Good Friday

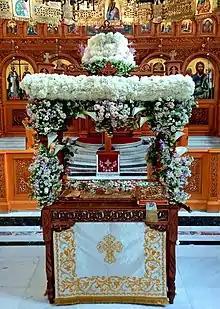
Epitaphios adorned for veneration, Church of Saints Constantine and Helen, Hippodromion Sq., Thessaloniki, Greece

The Aposticha reflects on the burial of Christ. Either at this point (in the Greek use) or during the troparion following (in the Slav use):